Souk Es Sabbaghine

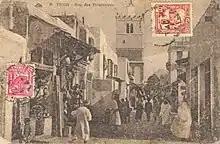
Es Sabbaghine, location of the souk in 1940.

Souk Es Sabbaghine (English: Dyers market) is one of the souks of the medina of Tunis.